Metalloinvest

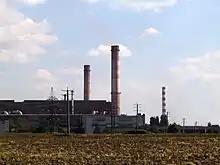
Mikhailovsky GOK, one of the largest iron ore mining and processing facilities in Russia and the CIS.

Domestic competitors include Evraz Group and Novolipetsk Steel.